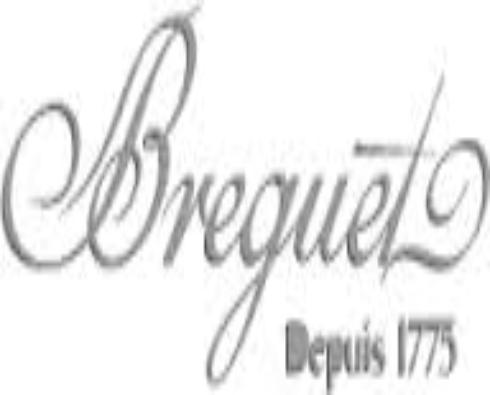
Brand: Breguet
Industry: Electronic